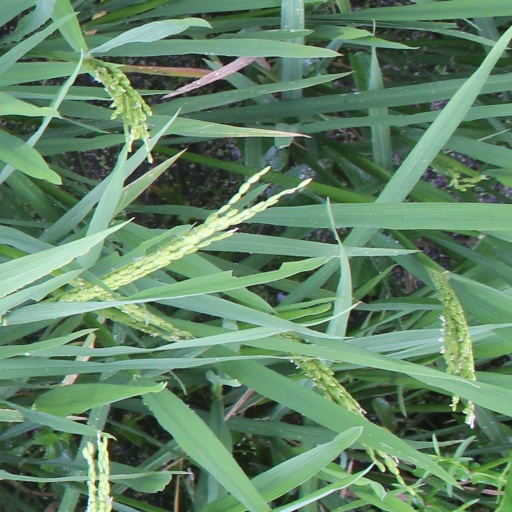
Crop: rice